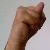
The image shows a hand gesture representing the letter 'N' in Indian Sign Language.